Mount Smart Stadium

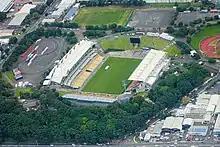
Aerial view of the stadium

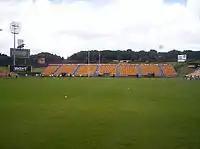
The South Stand at Mt Smart Stadium, shot from the northern end of the stadium. Warriors Open Day, February 2005.

It currently serves as the home ground for the New Zealand Warriors in the Australian National Rugby League and NRL Women's Premiership. It is the former home of the Football Kingz of the Australian National Soccer League; however, its A-League successor, the now defunct New Zealand Knights, played on the other side of Waitematā Harbour at North Harbour Stadium.